History of Nevada

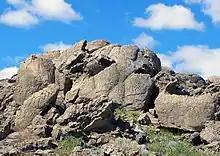
Winnemucca Lake petroglyphs; researchers dated the carvings to between 14,800 and 10,500 years ago.

During the Late Precambrian, eastern and southern Nevada was being gradually covered by a shallow sea, which continued to expand into the state through the Devonian. More than 500 kinds of Paleozoic invertebrates are known to have inhabited Nevada during the Cambrian, Devonian, and Carboniferous periods of the Paleozoic era. Near the end of the Devonian, an interval of mountain building called the Antler Orogeny began, and it continued into the Early Carboniferous. Dropping sea levels exposed regions of Nevada as dry land, contributing to the formation of environments in eastern Nevada such as lagoons and beaches. Nevada's sea level continued to drop during the Triassic period, but the western part of the state was still relatively deep. By the Jurassic, the only deep marine habitats of Nevada were in the northwestern part of the state, central Nevada was only under shallow water, and eastern and southern Nevada were characterized by other types of environment such as wetlands. During the Cretaceous, a volcanic island chain formed in far western Nevada.